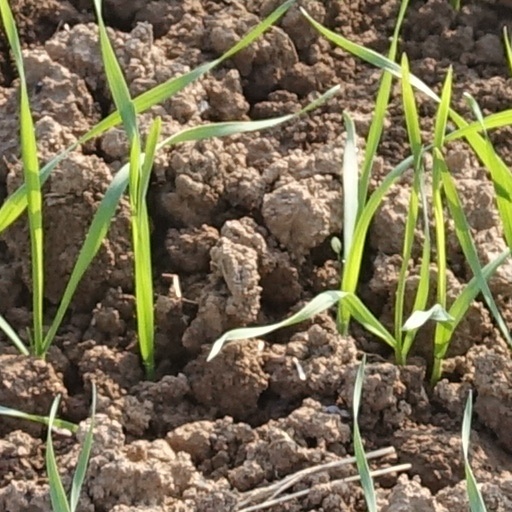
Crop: wheat